Hilary Geary Ross

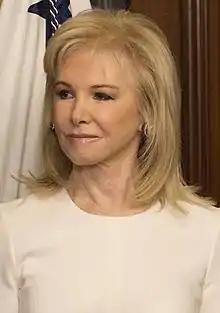
Ross in 2017

Hilary Geary Ross (born July 4, 1950) is an American businesswoman, author, and philanthropist. She has been married to former Secretary of Commerce Wilbur Ross since 2004.